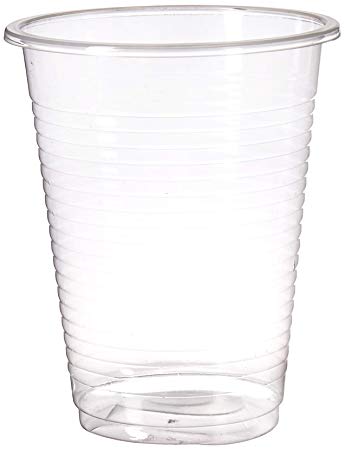
Label: plastic